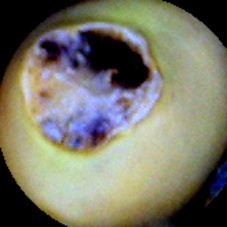
Label: Broken